Batyr Atdayev

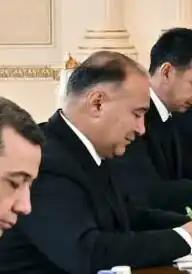
Atdayev during a meeting with Ilham Aliyev in Baku.

Batyr Atdayev is one of the Deputy Chairman of the Cabinet of Ministers responsible for trade, textile industry, and entrepreneurship. Immediately prior to this, he was Prosecutor General of Turkmenistan.